Ewan Kirk

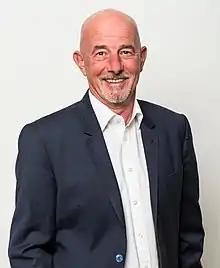
Kirk in 2015

Ewan Mckinnon Kirk (born February 1961) is a British technology entrepreneur, founder of Cantab Capital Partners, chair of the Isaac Newton Institute for Mathematical Sciences and Non-Executive Director of BAE Systems. He is also Co-Chair of the Turner Kirk Trust which supports STEM, education and conservation causes in the UK and the developing world.